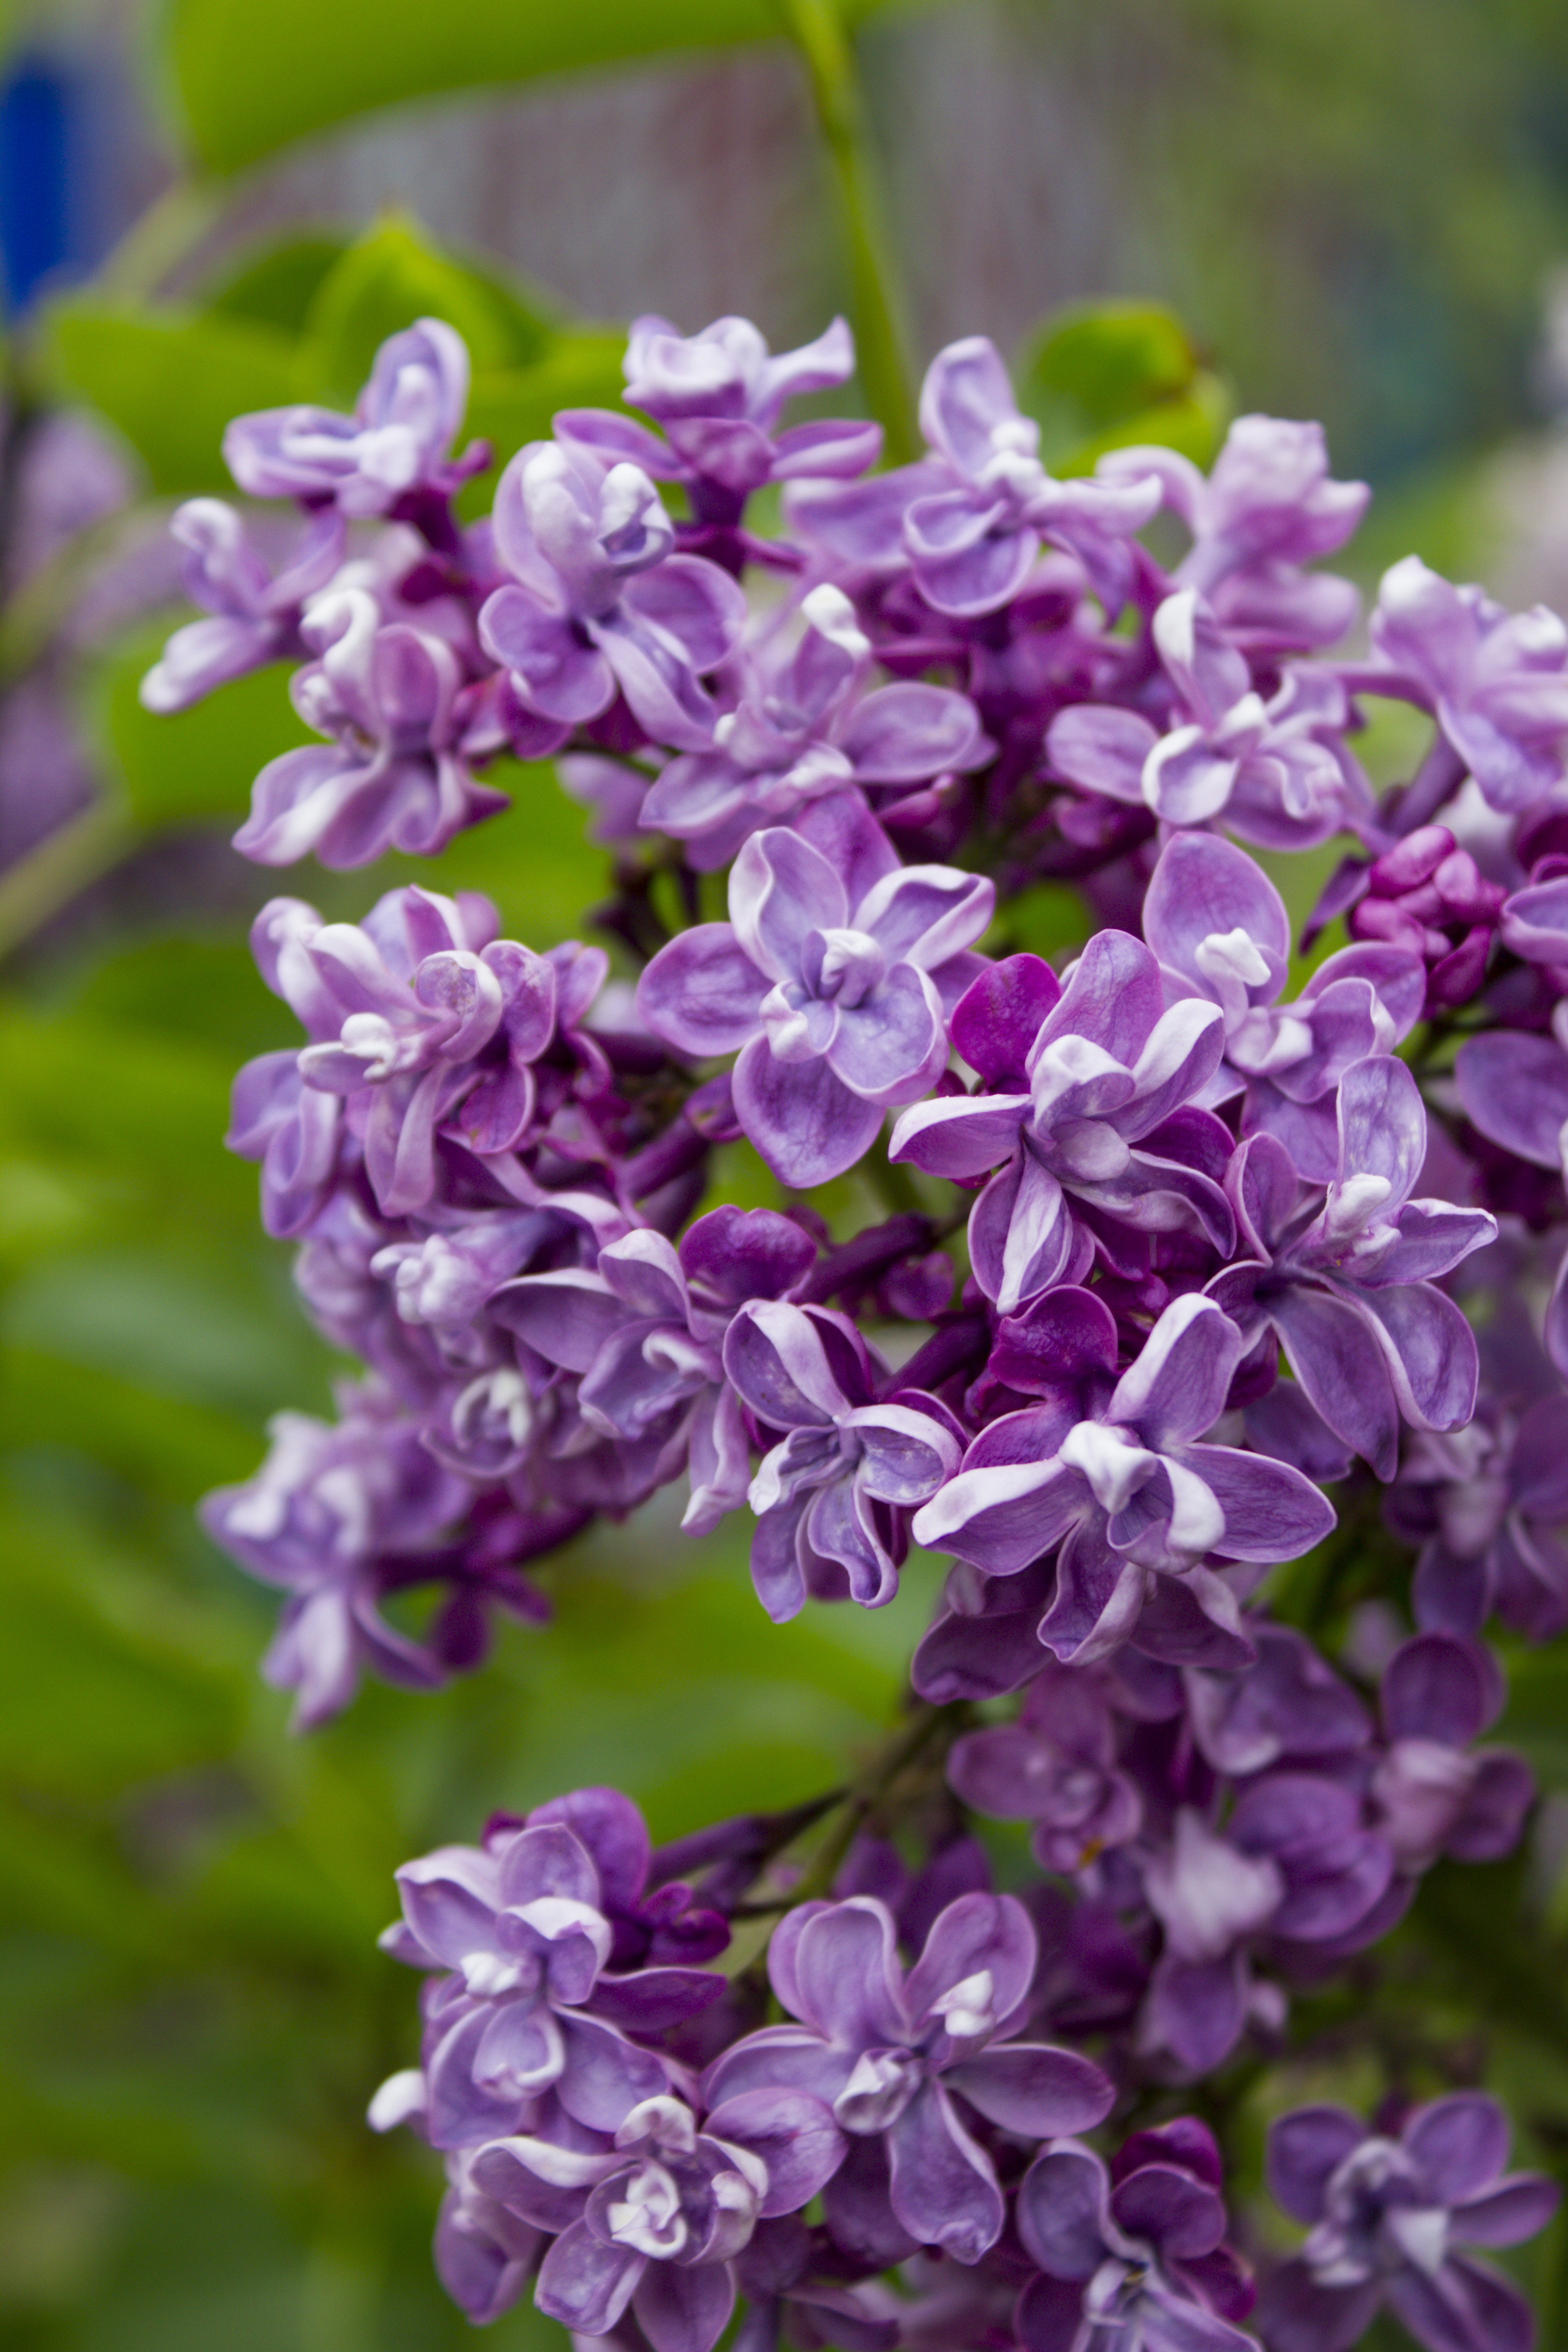
flowering, bush, syringa, lilac, flower, plant, purple, petal, groundcover, flowering plant, subshrub, shrub, annual plant, wildflower, brassicales, herbaceous plant, bellflower family, buddleia, lobelia, daphne